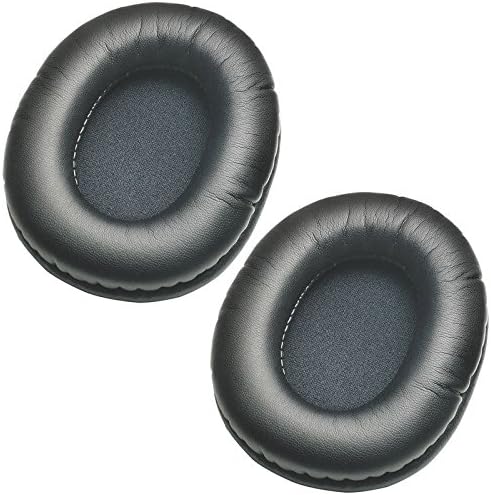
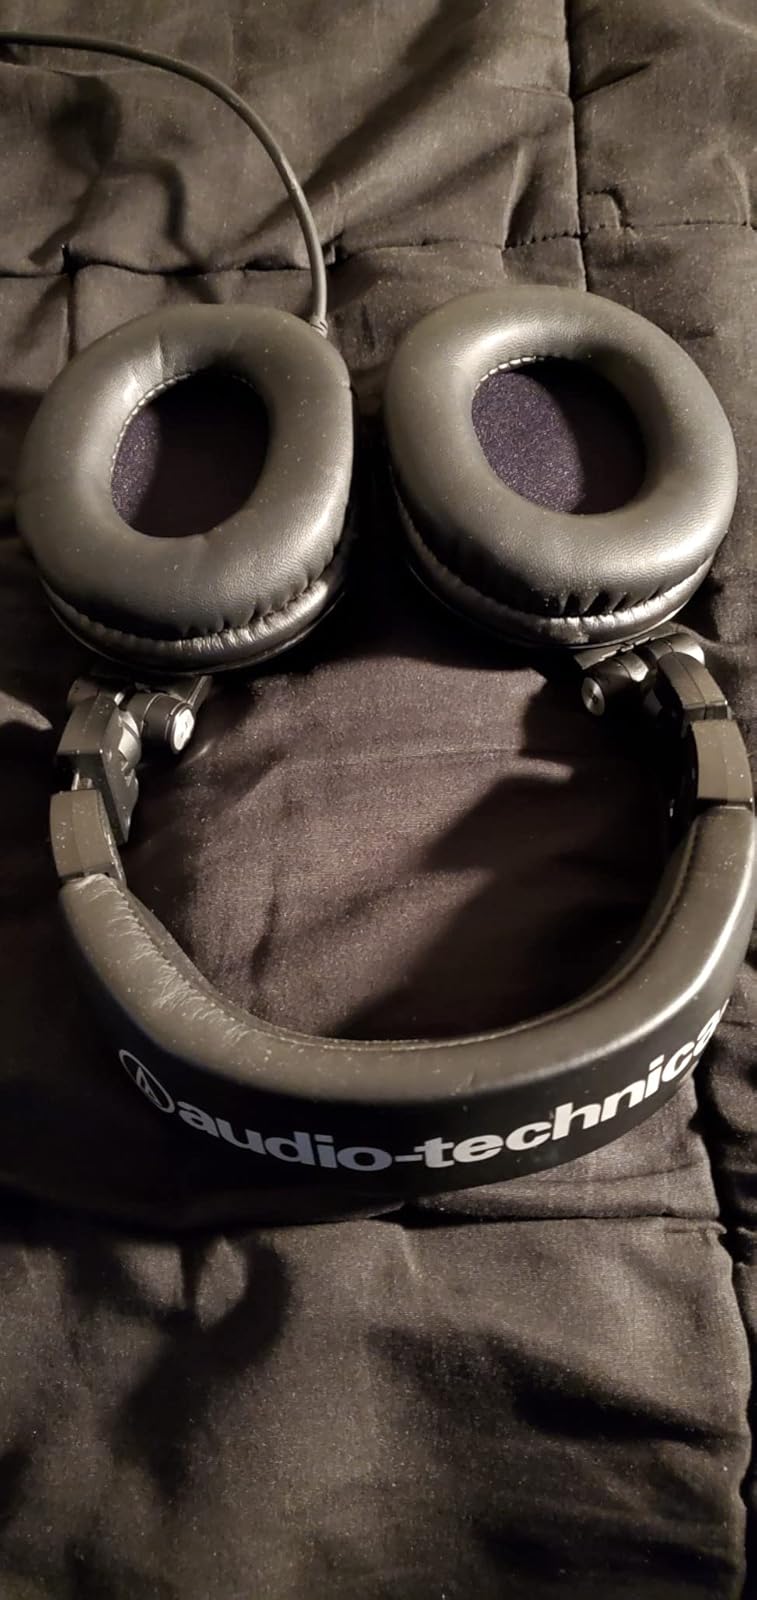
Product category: headphones
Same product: yes